Miguel Arias Cañete

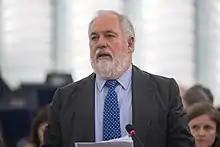
Arias Cañete addressing the European Parliament during a debate on climate change in March 2019

In 2014, Arias was picked by Rajoy to lead the People's Party's list in the 2014 European elections. Following the elections, Spain nominated him for the Juncker Commission in August 2014. By early September, European Commission President Jean-Claude Juncker assigned Arias to the office of European Commissioner for Climate Action and Energy, where he became the first single supervisor of those two policy areas. He took office on 1November 2014. In this capacity, he works under the guidance of Maroš Šefčovič, the European Commission Vice President for Energy Union.